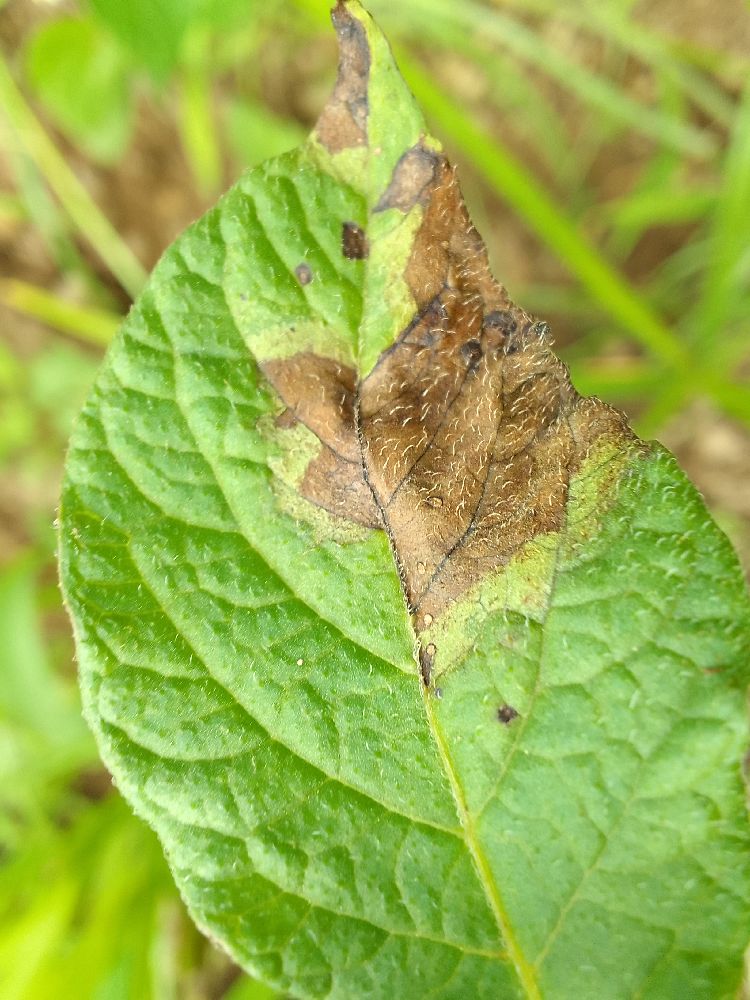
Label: Late blight